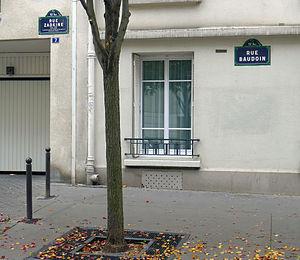
Rue Zadkine et rue Baudouin - Paris XIII
La rue Zadkine est une voie située dans le quartier de la Gare dans le 13ᵉ arrondissement de Paris.
La rue Baudoin est une rue du 13ᵉ arrondissement de Paris, en France.